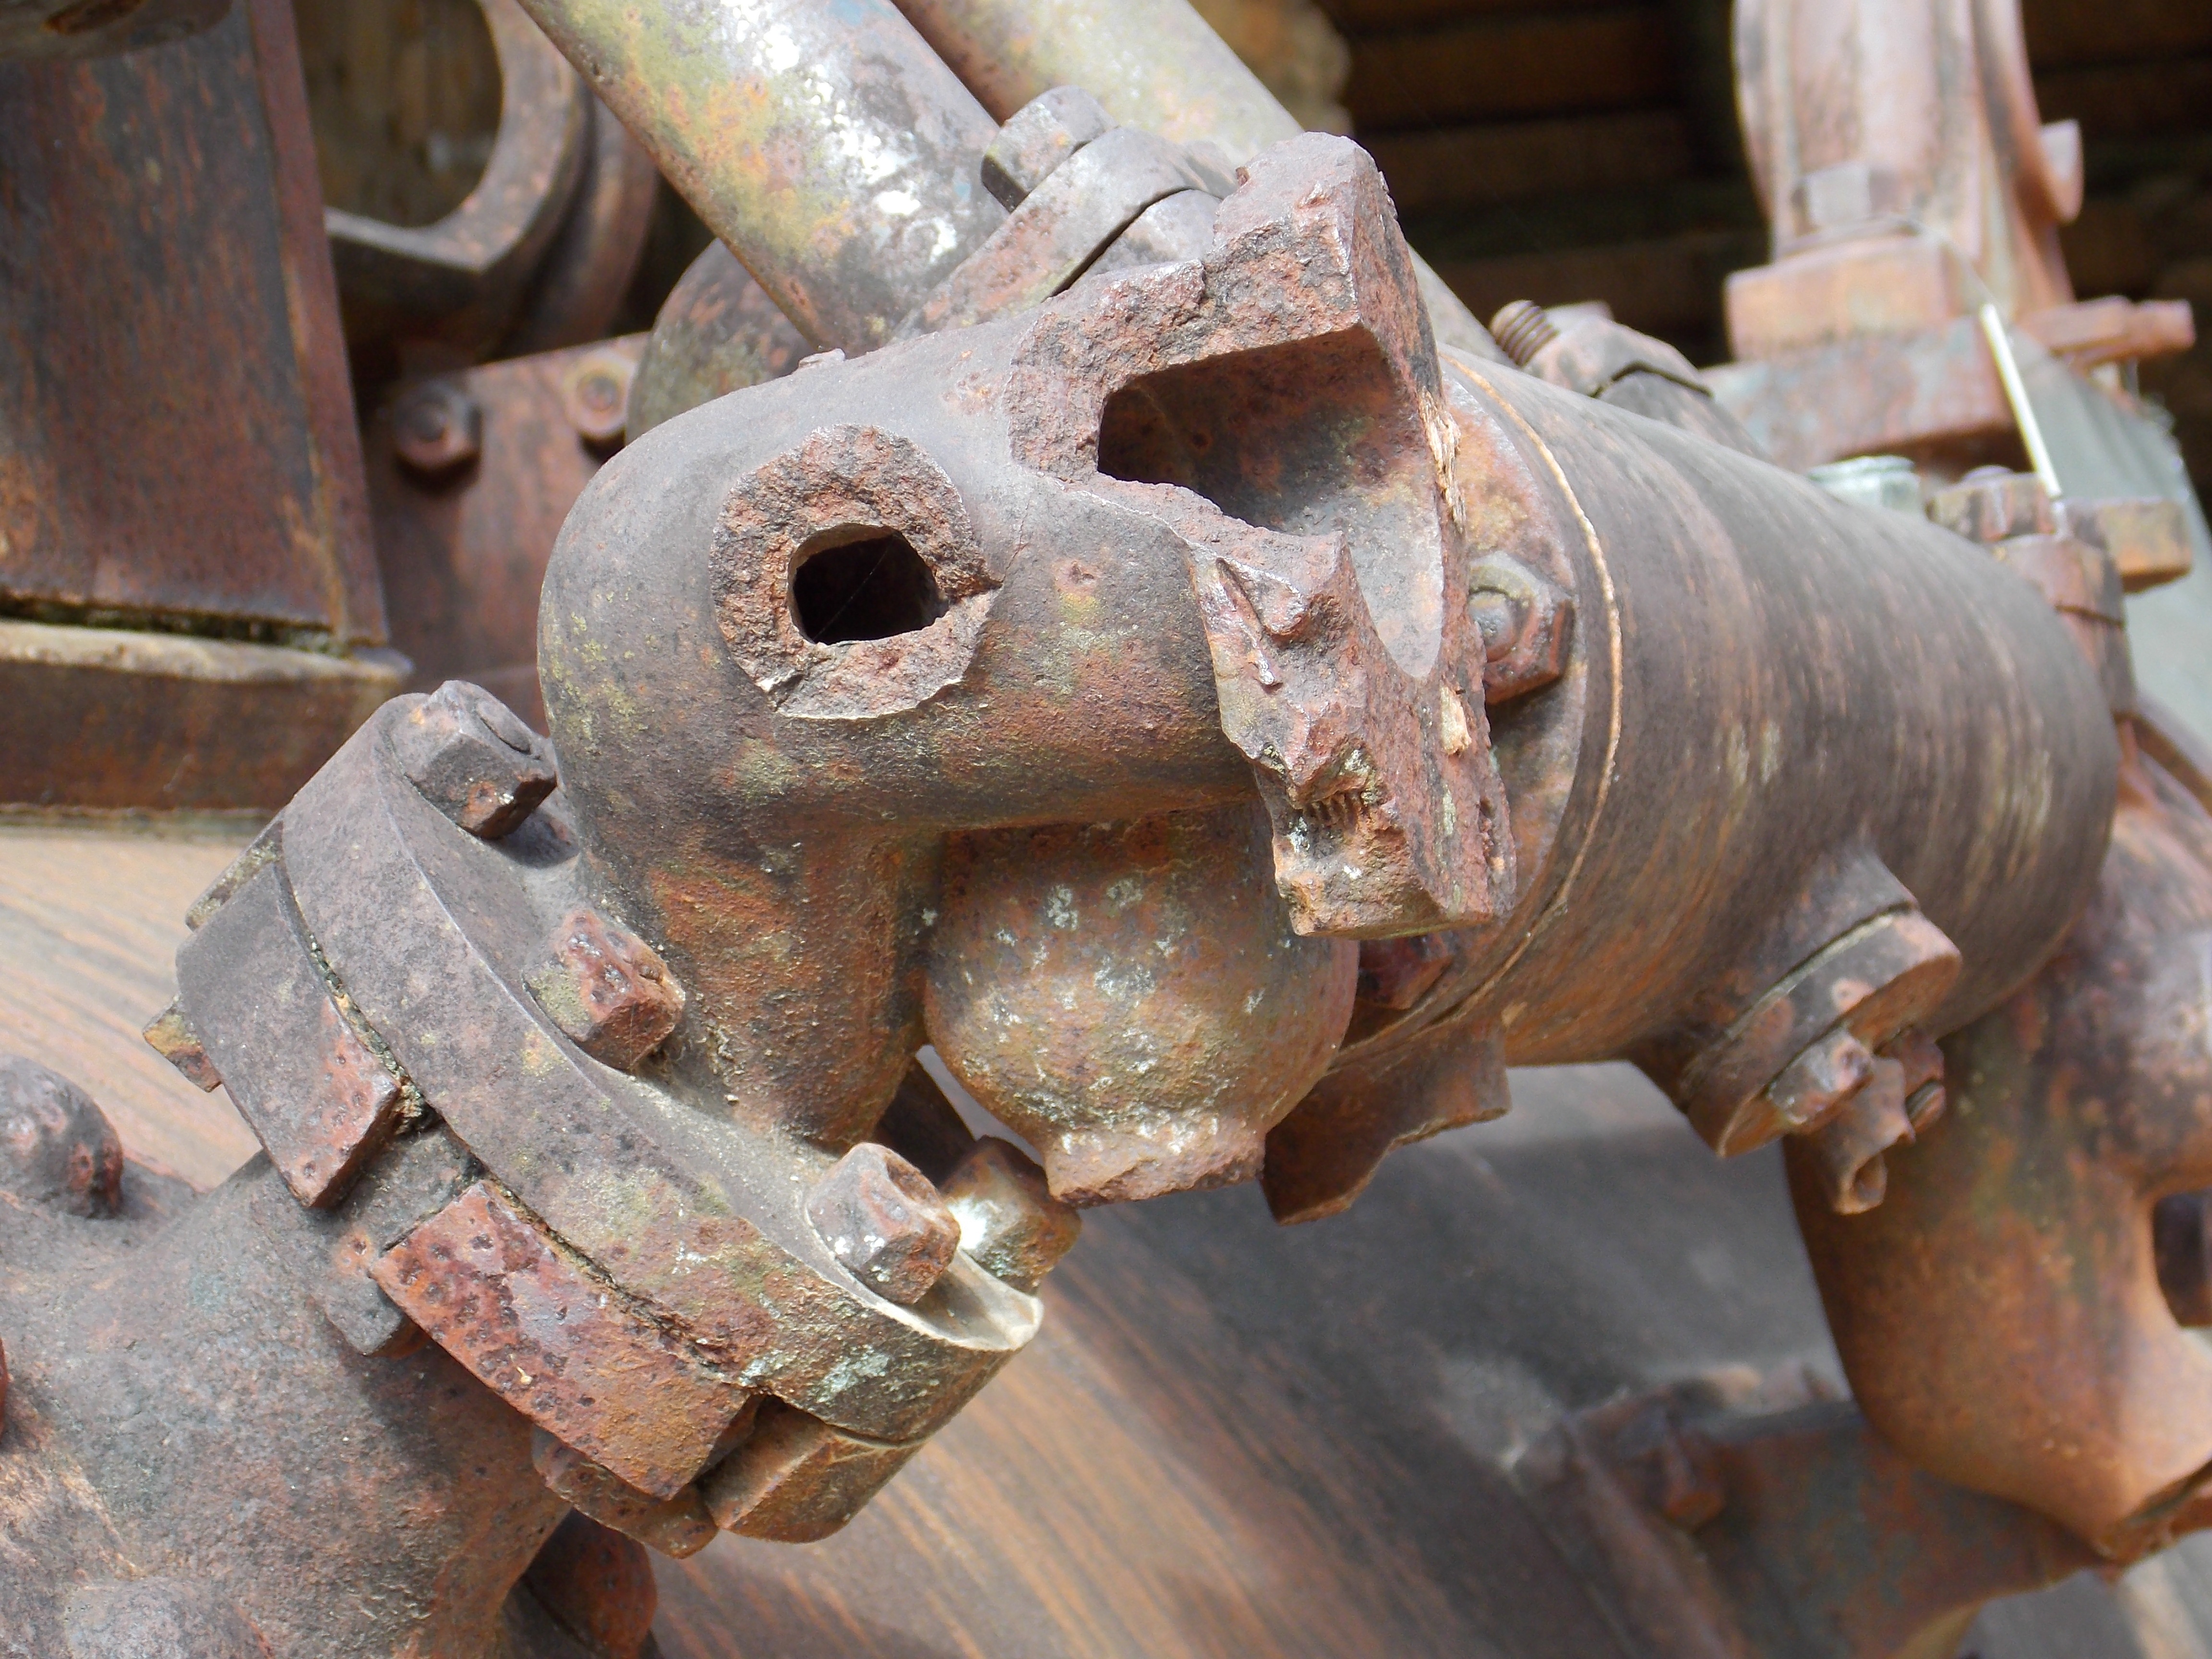
wood, wheel, metal, industrial, machine, machinery, industry, material, sculpture, art, engine, carving